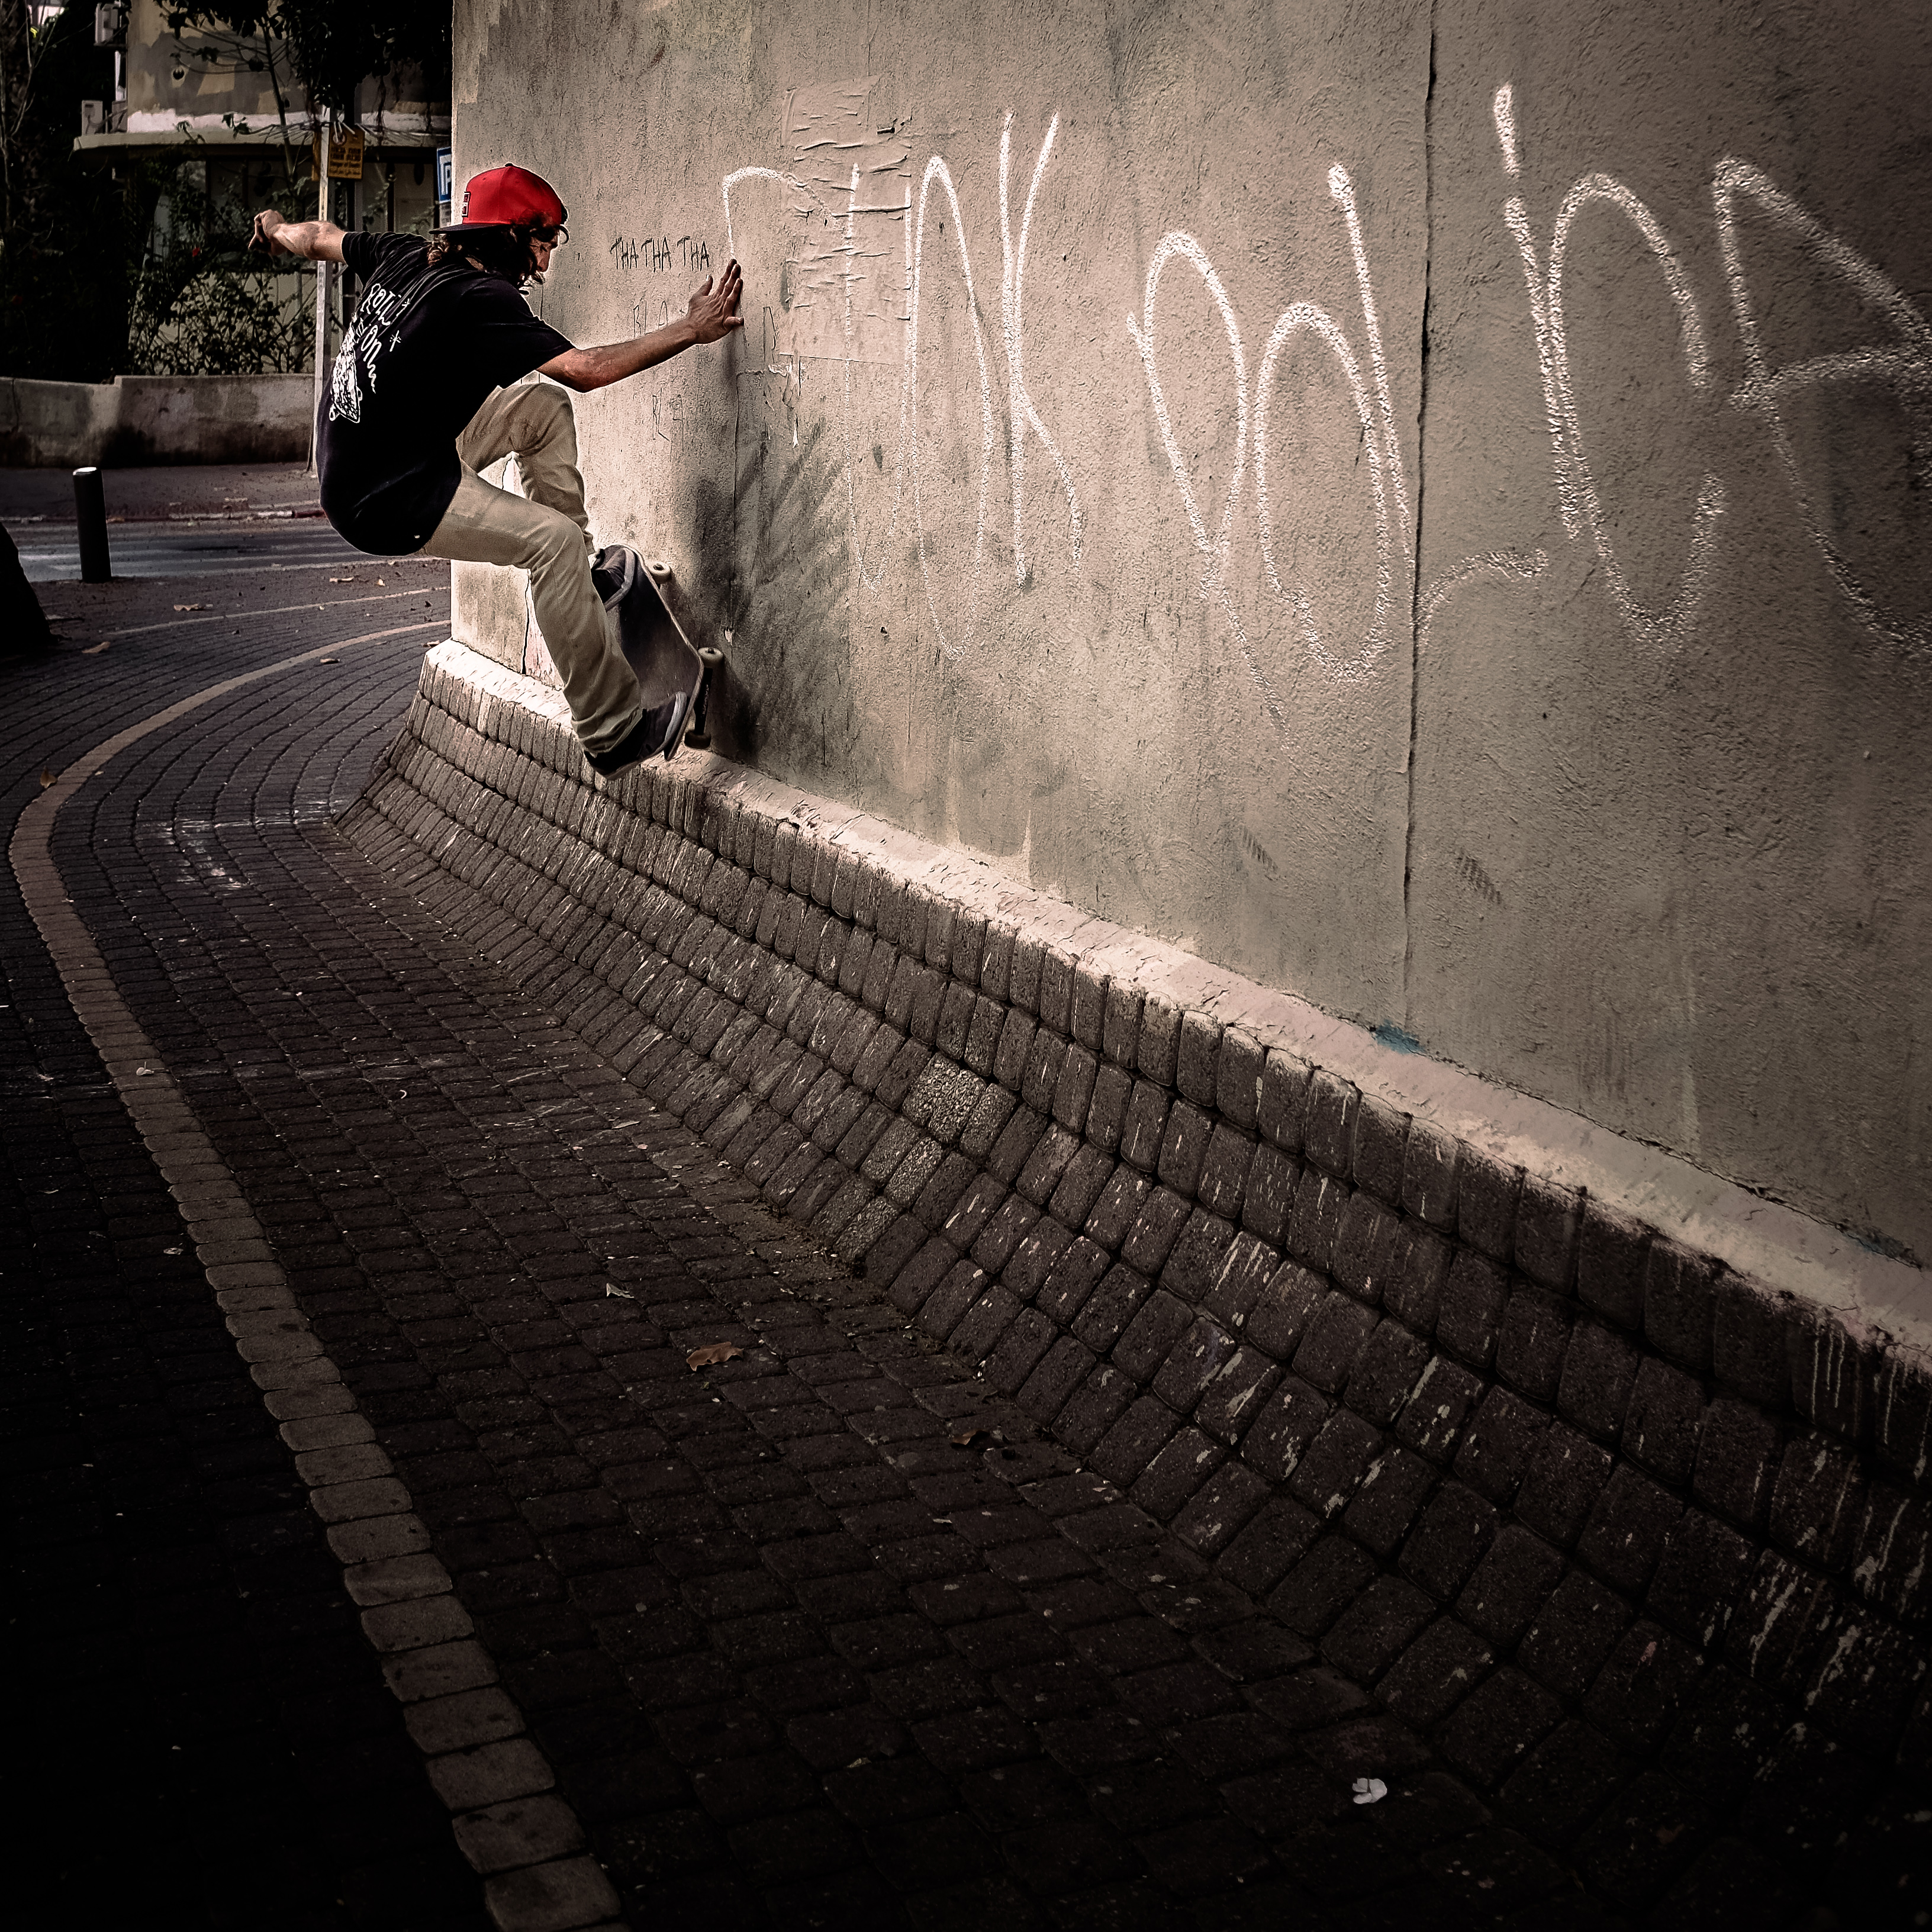
light, white, street, night, photography, skateboard, skate, urban, wall, skateboarding, fujifilm, color, shadow, darkness, black, monochrome, infrastructure, x100, photograph, fuji, stphotographia, shape, x100s